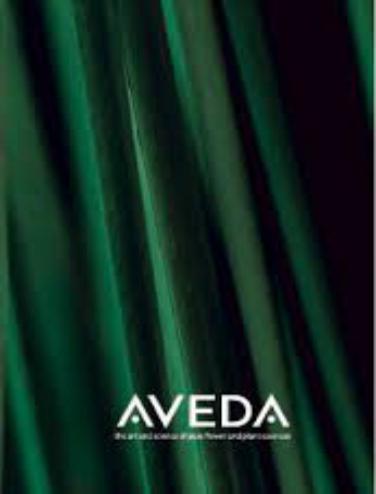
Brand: Aveda
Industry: Necessities